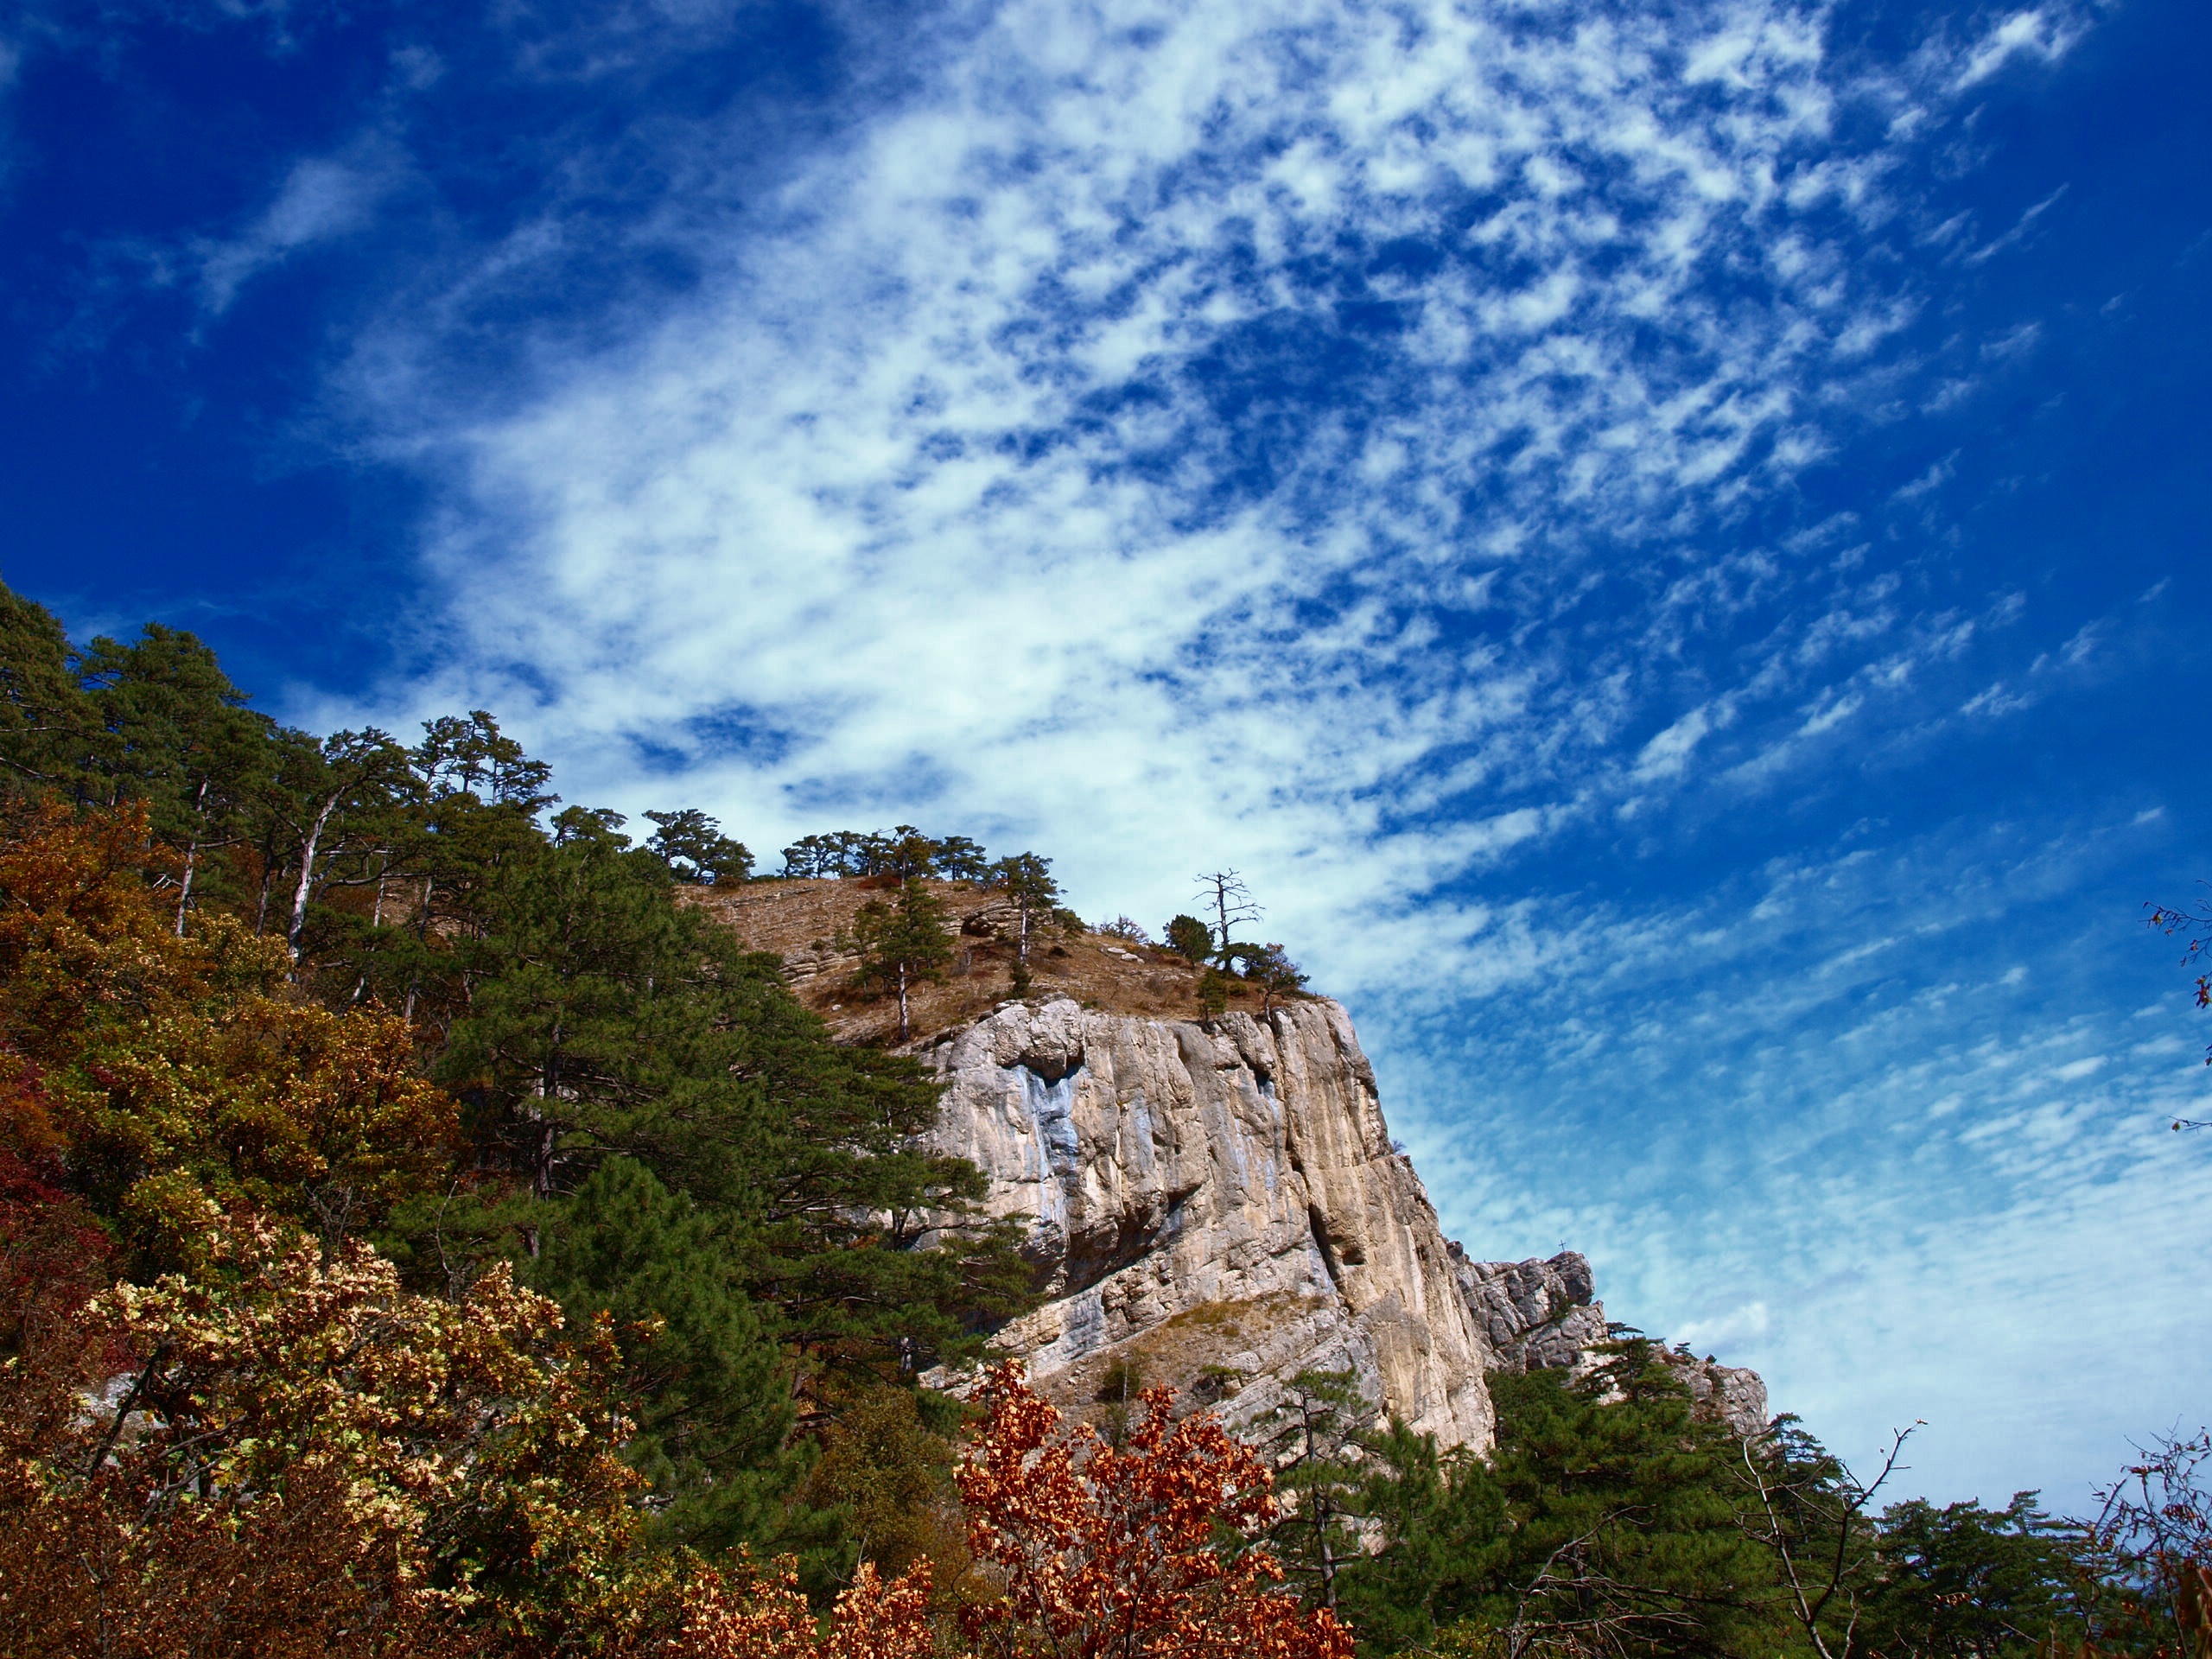
landscape, coast, tree, nature, rock, mountain, cloud, sky, hill, mountain range, cliff, autumn, terrain, ridge, plateau, landform, geographical feature, mountainous landforms